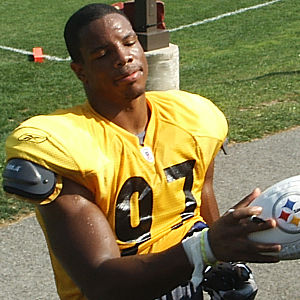
Arnold Harrison
Arnold Harrison er en professionel amerikansk fodbold-spiller fra USA, der spiller for det professionelle United Football League-hold Virginia Destroyers. Han spiller positionen linebacker. Han har tidligere spillet fem år i NFL for først Pittsburgh Steelers og senere Cleveland Browns.